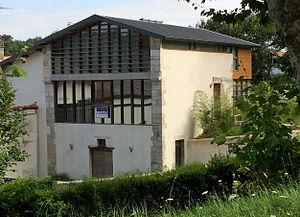
ancien moulin Anglet
Anglet est une commune française, située au bord de l'océan Atlantique, dans le département des Pyrénées-Atlantiques en région Nouvelle-Aquitaine.